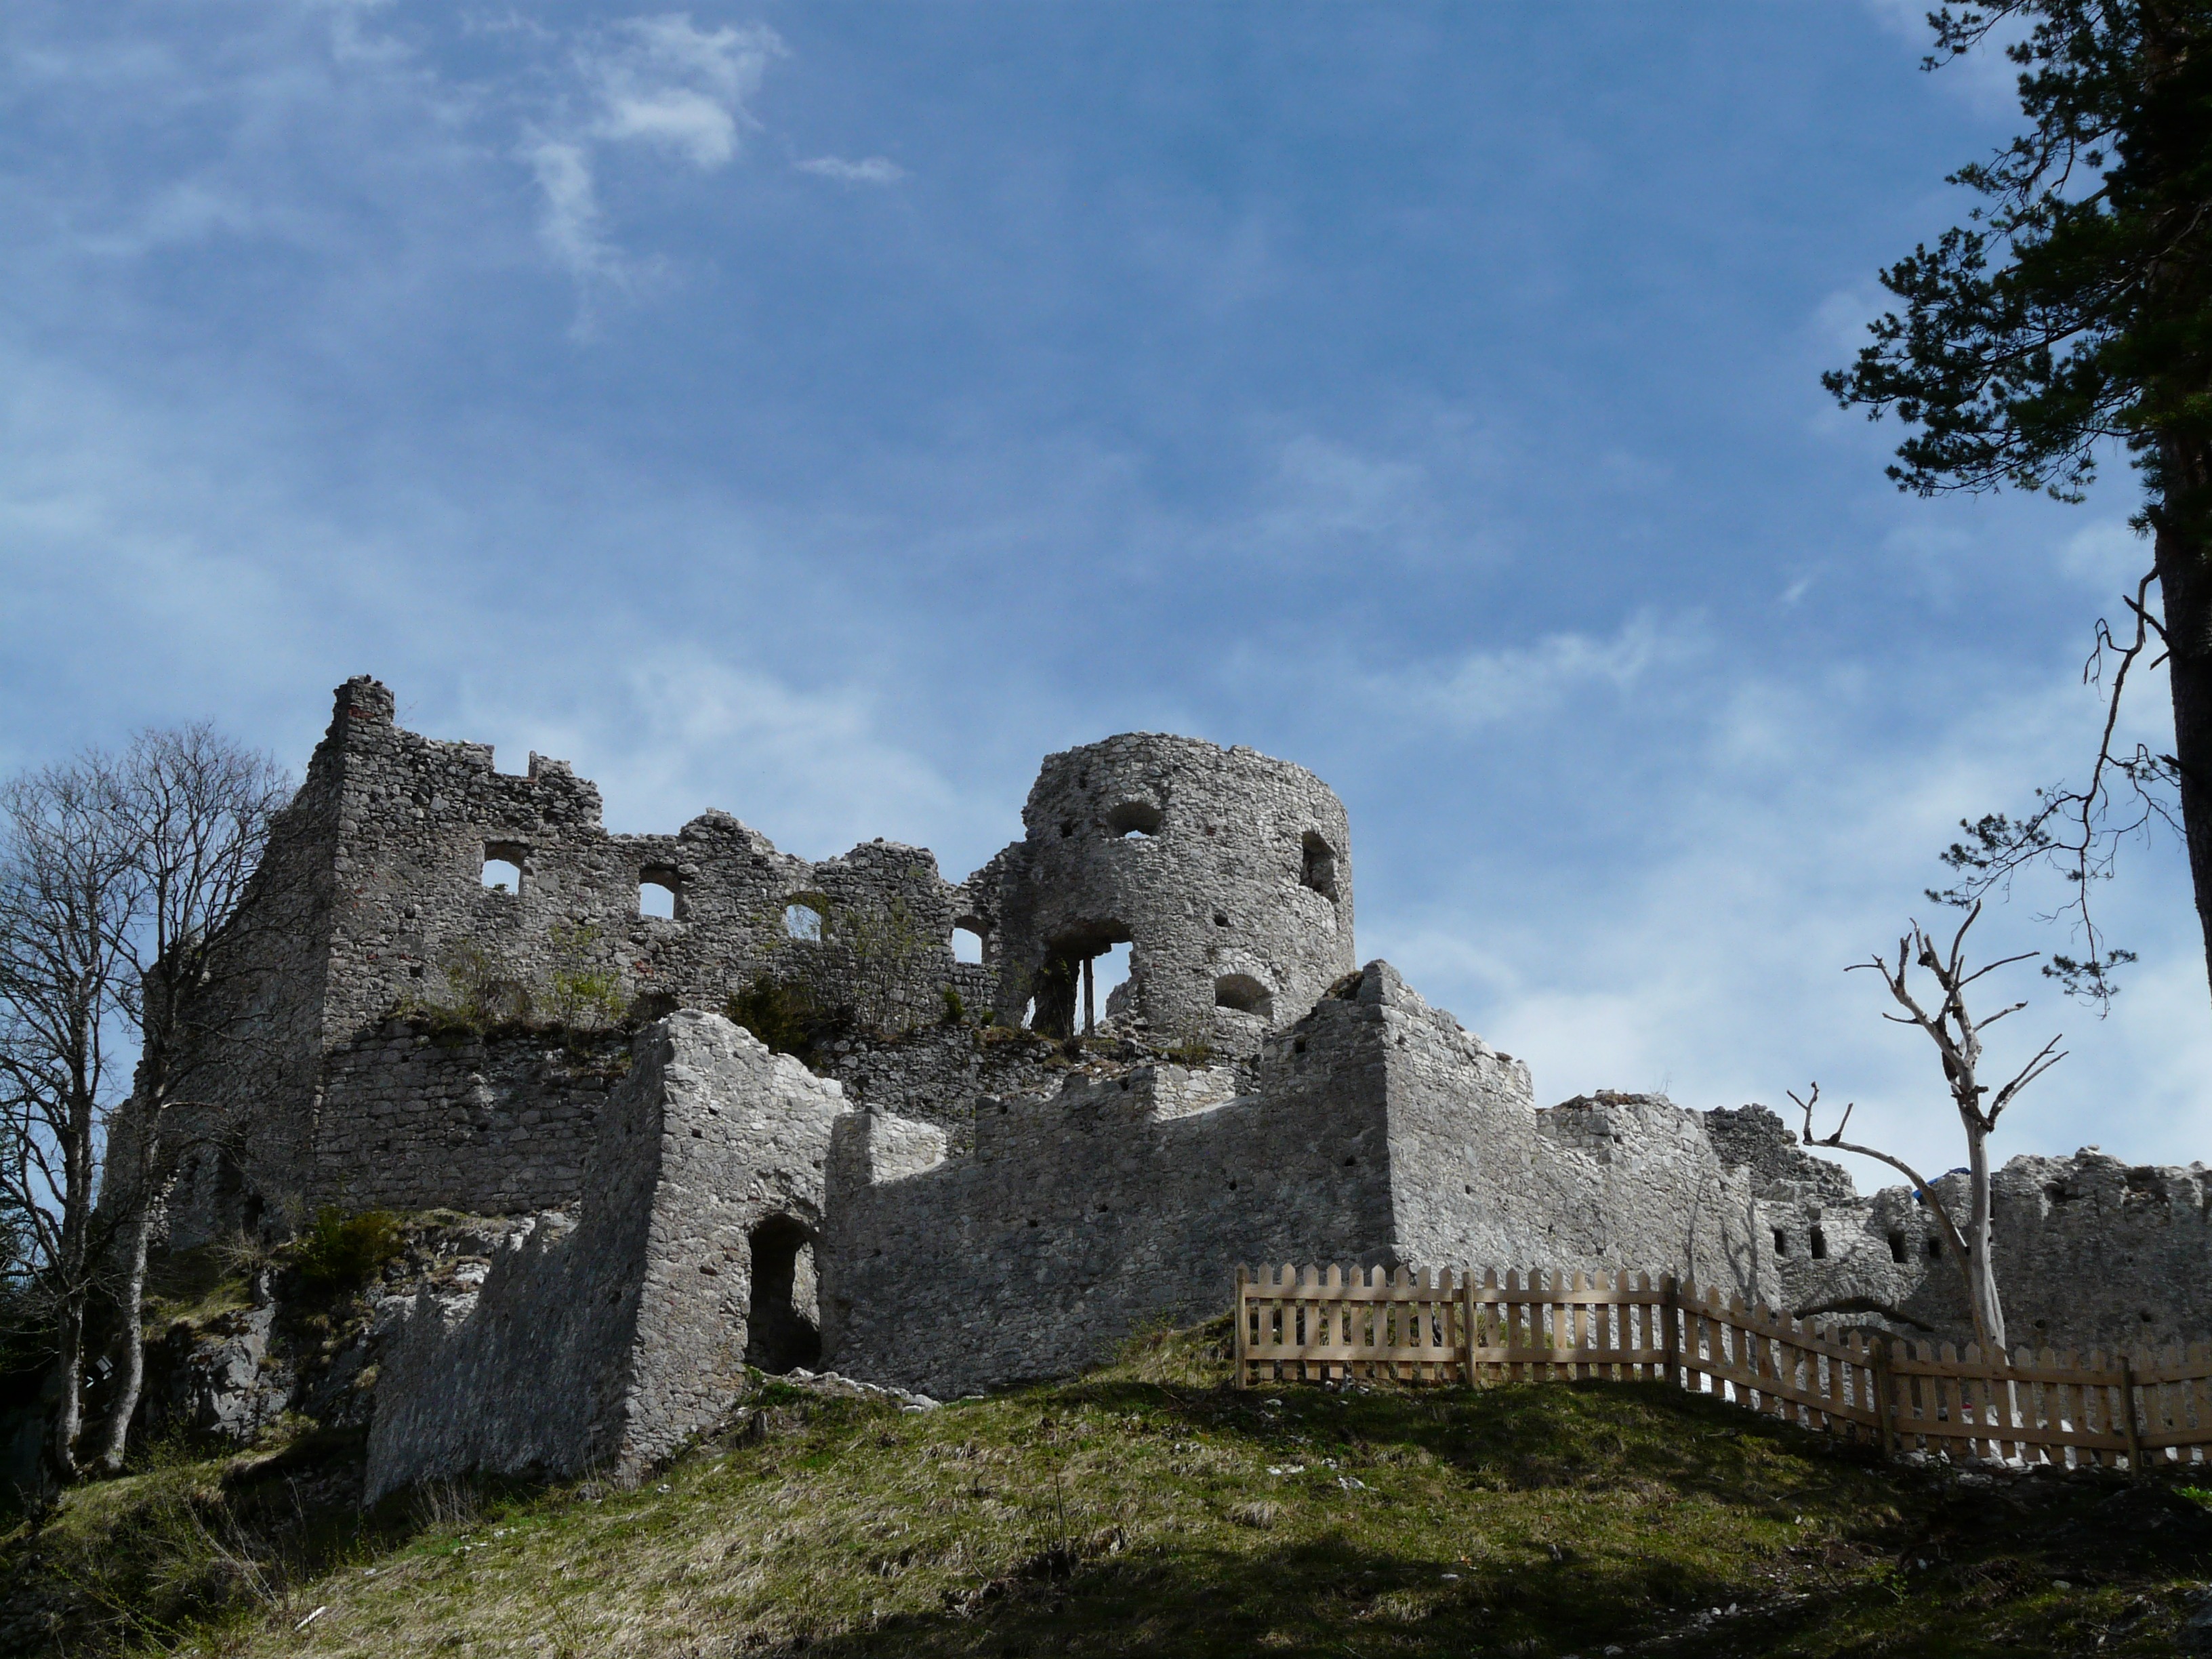
rock, mountain, building, chateau, stone, castle, fortification, ruin, fortress, ruins, monastery, middle ages, tyrol, archaeological site, knight's castle, reutte, ancient history, ehrenberg, burg ehrenberg